Matvey Skobelev

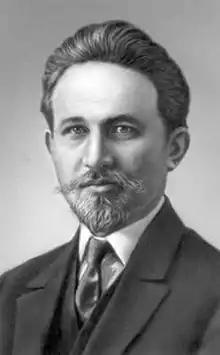
Skobelev in 1925

Matvey Ivanovich Skobelev (9 November 1885 – 29 July 1938) was a Russian Marxist revolutionary and politician.